James Zadroga 9/11 Health and Compensation Act

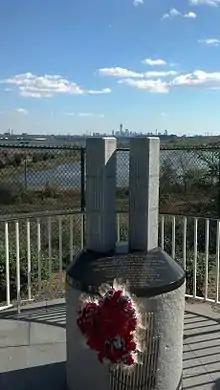
World Trade Center monument at Zadroga Field, North Arlington, New Jersey

The James Zadroga 9/11 Health and Compensation Act of 2010 is a U.S. law to provide health monitoring and aid to the first responders, volunteers, and survivors of the September 11 attacks. It is named after James Zadroga, a New York Police Department officer whose death was linked to exposures from the World Trade Center disaster. The law funds and establishes a health program to provide medical treatment for responders and survivors who experienced or may experience health complications related to the 9/11 terrorist attacks.